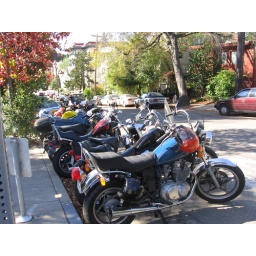
There were a bunch of motorcycles all lined up in a row outside of Etcheverry, and they were all different shiny colors.... 10/25